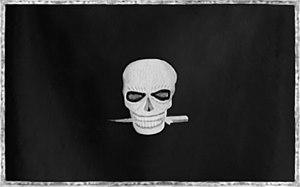
Reconstruction du drapeau de chemises noires italiennes, inspiré par une vidéo d'une co-production de la CBI Mediab avec d'autres cinéastes européens comme l'Italie Polivideo, Channel 5 et Discovery Europe.Italiano: Ricostruzione della bandiera di camicie nere italiane, ispirato da un video di una co-produzione di IWC Mediab con altri registi europei, tra cui l'Italia Polivideo, Canale 5 e Discovery Europe.